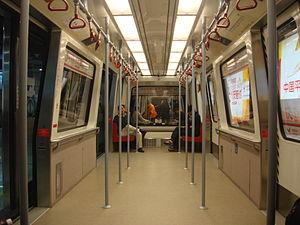
Le métro de Canton est le réseau de transport en commun ferroviaire de type métro à desservir l'agglomération de Canton, capitale de la province du Guangdong en République populaire de Chine.